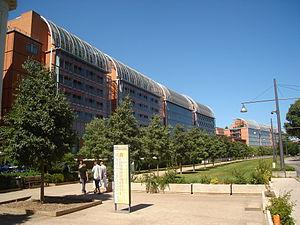
La Cité internationale de Lyon
L'allée Achille-Lignon est une voie du quartier de la cité internationale, située en quasi-totalité dans le 6ᵉ arrondissement de Lyon tandis que son extrémité nord-est est géographiquement sur la commune voisine de Villeurbanne, en France.